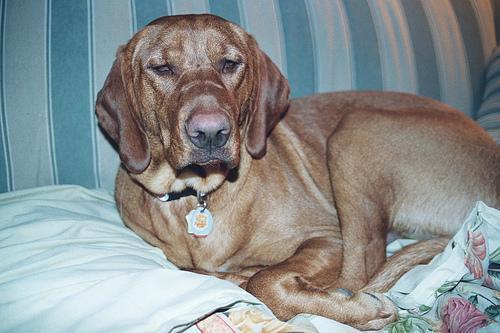
vizsla